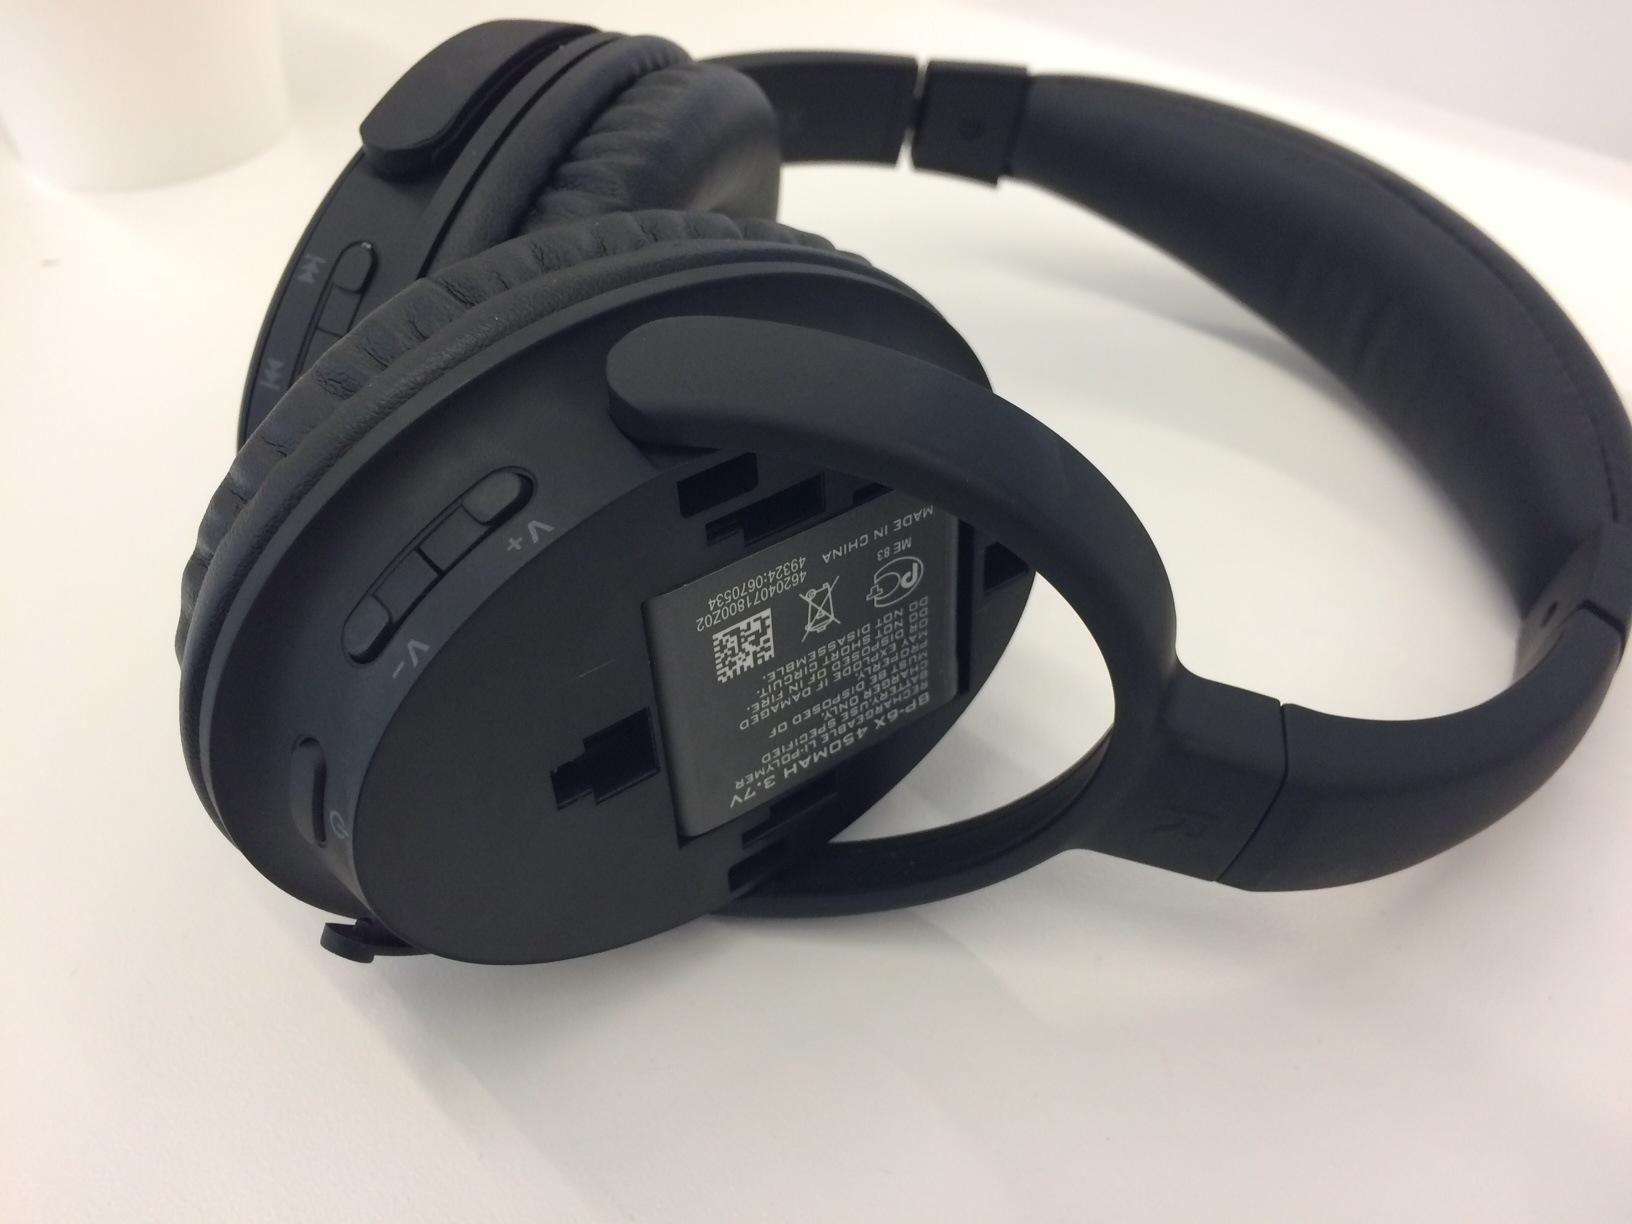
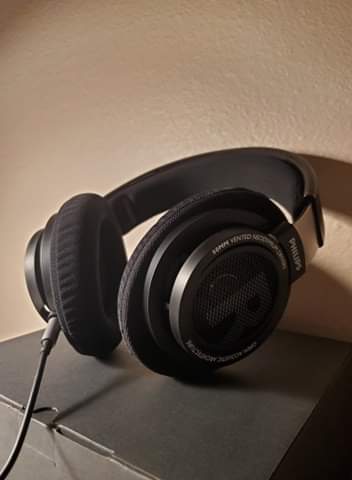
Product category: headphones
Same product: no